Turtle Bay, Manhattan

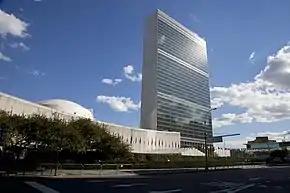
The United Nations Headquarters is located in Turtle Bay; pictured is the United Nations General Assembly Building and the United Nations Secretariat Building.

Many tenements were restored in the 1920s, and a large communal garden was established. Charlotte Hunnewell Sorchan saw promise in the run-down rowhouses of Turtle Bay. In 1918 she purchased twenty houses on 48th and 49th Streets between Second and Third Avenues; within two years she had renovated the enclave called Turtle Bay Gardens. An area between First and Second Avenues, and 41st and 43rd Streets was known as "Goat Hill"—goats and squatters ruled the area—and later renamed "Prospect Hill". Prospect Hill developed into a shanty Irish community known as "Corcoran's Roost", founded by Jimmy Corcoran, in the 1850s, and later became known as a community with a high rate of violent crime and a haven for waterfront thieves such as the Rag Gang, during the late 19th century. From 1927 to 1932, the 2,800-unit Tudor City was built on this site, which was in 1988 named a historic district.